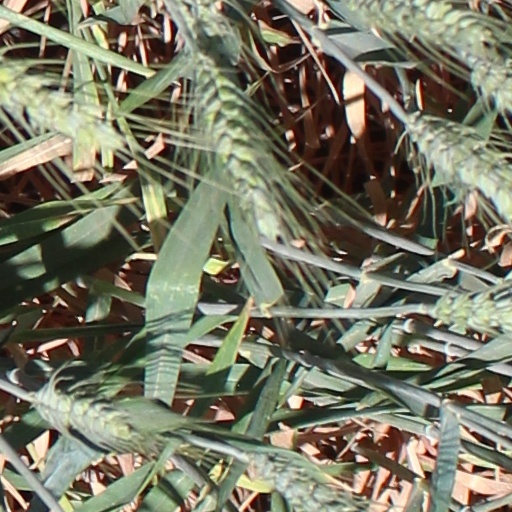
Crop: wheat